2016 Alaska Democratic presidential caucuses

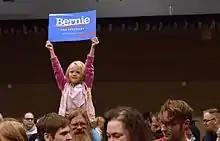
Five-year-old Courtney Skinner holds up a "Bernie Sanders for President" sign while sitting on Tom Skinner's shoulders at the Juneau Democratic Caucus on Saturday, March 26, 2016, in Centennial Hall's Sheffield Ballroom. Sanders won the majority of Juneau's votes and those across Alaska. (James Brooks photo)

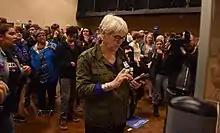
Kim Metcalfe tallies votes at the Juneau Democratic Caucus on Saturday, March 26, 2016, in Centennial Hall's Sheffield Ballroom as voters hold up their cellphones to capture the results. (James Brooks photo)

Alaska gave Sanders his largest win outside of his home state of Vermont. He won 80% of the vote and 82% of the state convention delegates, and carried every borough and census area in the state by landslide margins. He swept Democratic strongholds - including sparsely populated areas in the Bush - as well as GOP strongholds such as Fairbanks and surrounding Interior Alaska, Anchorage on the Kenai Peninsula, and Juneau in the Southeast.